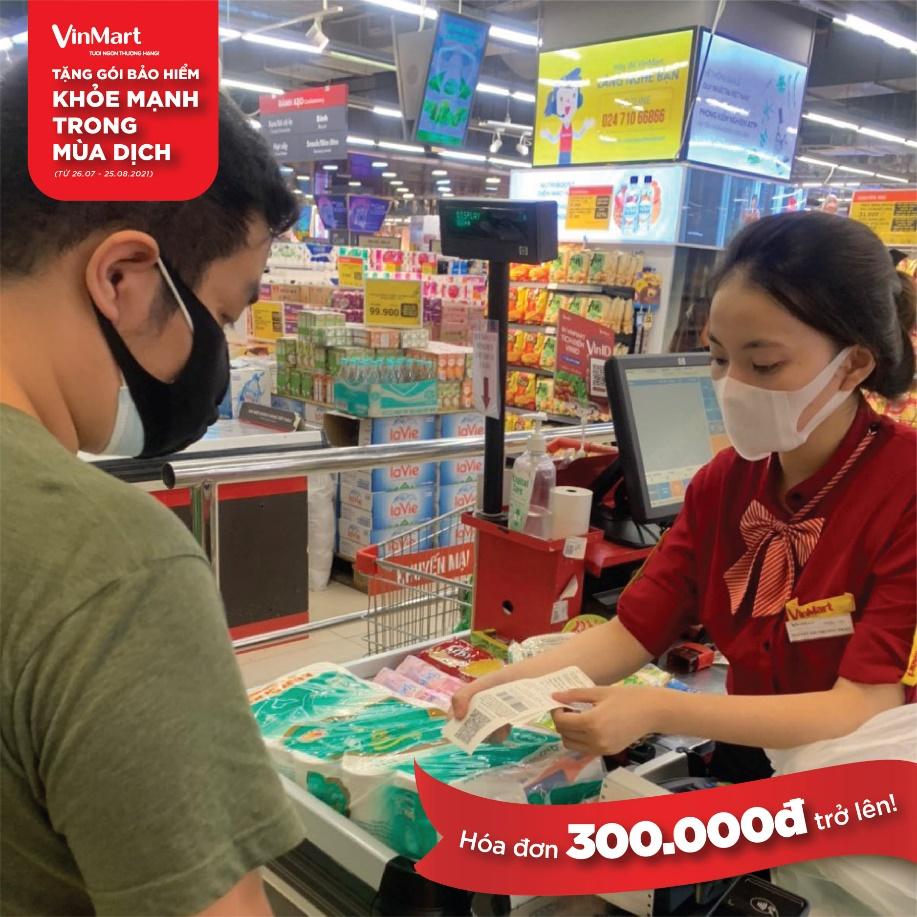
cô gái đang chìa tờ giấy cho người đàn ông xem